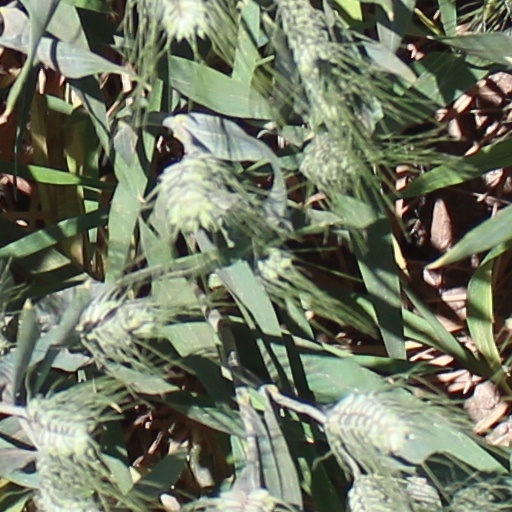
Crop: wheat